Stone circles in the British Isles and Brittany

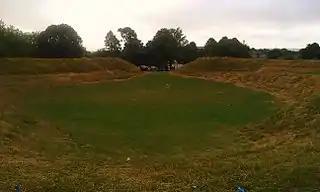
Alongside the stone circles, earthen henges (such as Maumbury Rings in Dorset) were erected in Late Neolithic Britain. Maumbury Rings (above) was later converted into a Roman amphitheatre.

This transition was, according to historian Ronald Hutton, "as fundamental as that from the Mesolithic had been." Archaeological pollen analysis has shown that it was a period when scrub and weeds were spreading over what had formerly been cultivated fields, and forests that had previously been cleared began to grow back. Chambered tombs were blocked up and abandoned, implying that people were ceasing to use them as cultic sites. Several former causewayed enclosures were converted into defensive structures with gateways and walls, and in some cases they were attacked. Evidence for conflict has been found at Carn Brea in Cornwall, Hambledon Hill in Dorset, and Crickley Hill in Gloucestershire. Various archaeologists have suggested that this was a period of particular turmoil within the British Isles, perhaps caused by an overuse of land, the failure of crops, famine, plague, climatic change, or an increase in population that was not supported by the food supply.